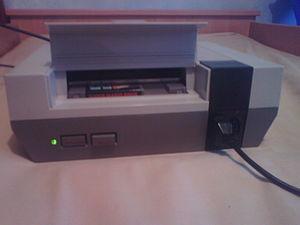
La Nintendo Entertainment System, par abréviation NES, également couramment appelée Nintendo en France, est une console de jeux vidéo de génération 8 bits fabriquée par l'entreprise japonaise Nintendo et distribuée à partir de 1985. Son équivalent japonais est la Family Computer, ou Famicom, sortie quelques années avant, en 1983. En Corée du Sud, la NES porta le nom de Hyundai Comboy et en Inde, celui de Tata Famicom.